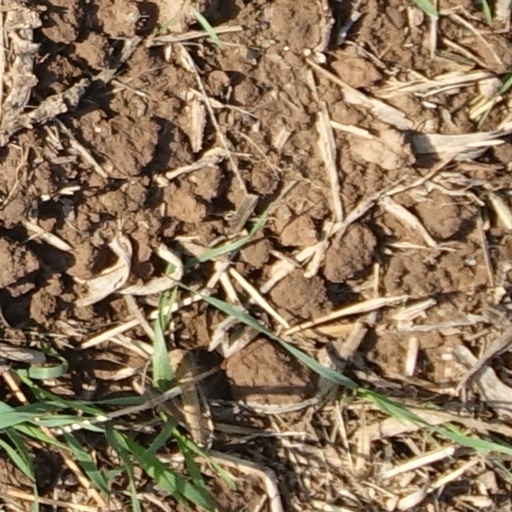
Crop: wheat